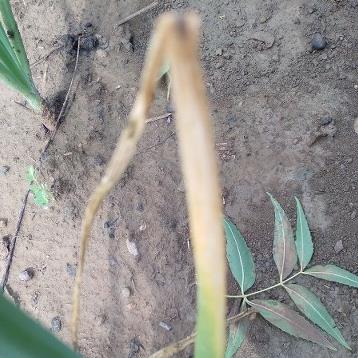
Crop: Onion
Condition: fusarium-d